Tayibe

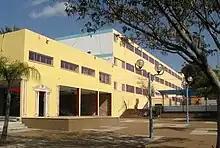
Amal College, Tayibe

According to CBS, in 2001 the ethnic makeup of the city was 100.0% Arab (99.7% Muslim), with no significant Jewish population. In 2001 there were 15,100 males and 14,500 females. 47.5% of the population was 19 years of age or younger, 17.4% between 20 and 29, 20.3% between 30 and 44, 9.6% from 45 to 59, 2.0% from 60 to 64, and 3.3% 65 years of age or older. The population growth rate in 2001 was 3.2%. In 2011, it had a population of 38,575.